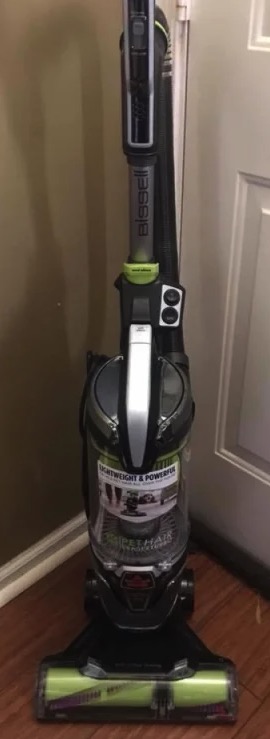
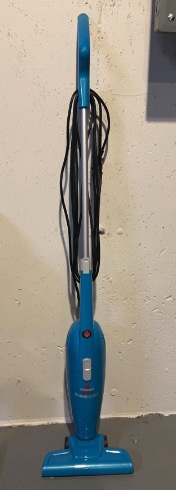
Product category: items_vacuum
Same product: no